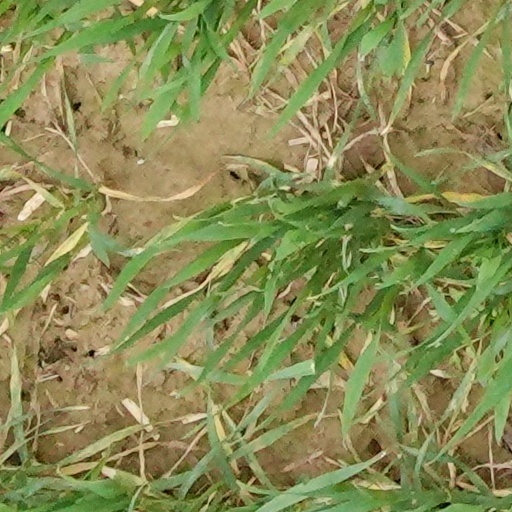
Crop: wheat